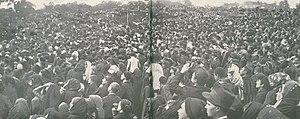
Foule compacte, près du chêne des apparitions, assistant au Miracle du soleil le 13 octobre 1917
Les apparitions de Notre-Dame de Fátima désignent les six apparitions mariales de la Vierge Marie telles qu'elles ont eu lieu à Fátima, petit village du centre du Portugal, à six reprises au cours de l'année 1917 à trois enfants bergers. Ces apparitions, dont les messages prophétiques portent sur la prière et les fins dernières, ont d'abord été l'objet de méfiance, aussi bien de la part des autorités civiles que des autorités religieuses. Le « miracle du soleil », qui clôture le cycle des apparitions sera l'objet d'une vive émotion parmi la foule de 70 000 personnes rassemblées, et sera l'objet de nombreuses polémiques et publications.
Le Miracle du soleil, ou la danse du soleil, est le nom donné au phénomène céleste qui a été observé le 13 octobre 1917 à Fátima à midi, dans le cadre des apparitions mariales de Fátima par 40 000 à 50 000 personnes, pendant environ 10 minutes à Cova da Iria, près de Fátima, au Portugal. Trois mois plus tôt, la date et le lieu de ce miracle avaient été annoncés par les pastoureaux de Fátima, sans connaître pour autant sa nature même. Ce phénomène, couvert par la presse et même un photographe professionnel a donné lieu à de multiples articles de journaux durant des semaines.